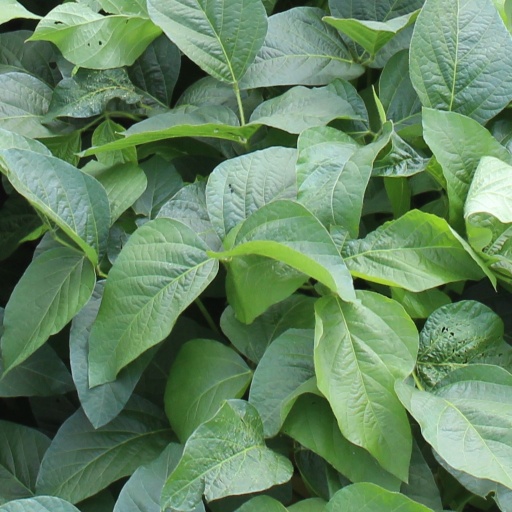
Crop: soybean